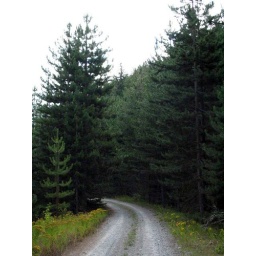
...and a path leading into a pine forest, with yellow flowers growing by the wayside, is quintessentially perfect.